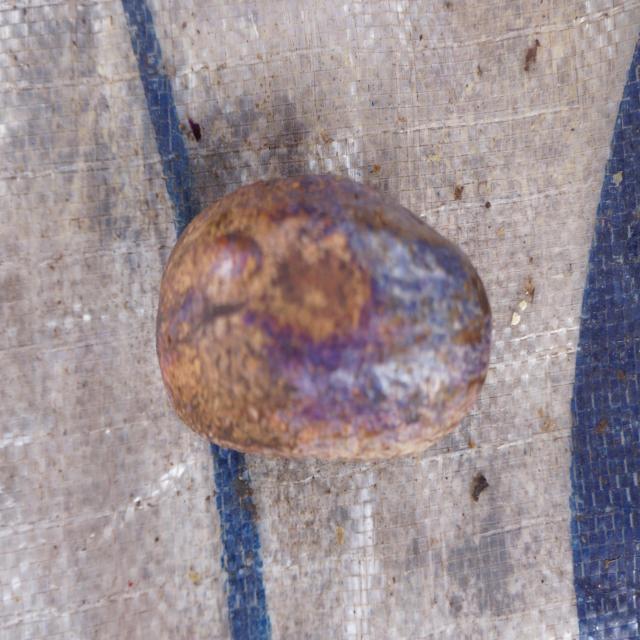
Plum grade: spotted